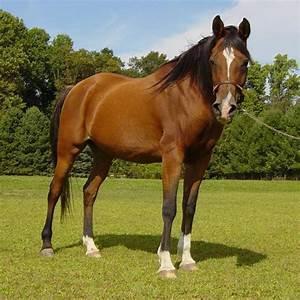
horse